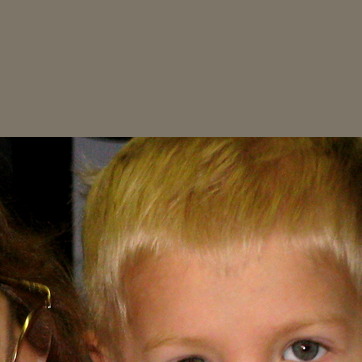
Material: hair